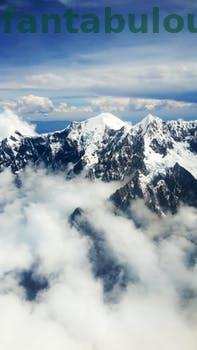
Label: Watermark